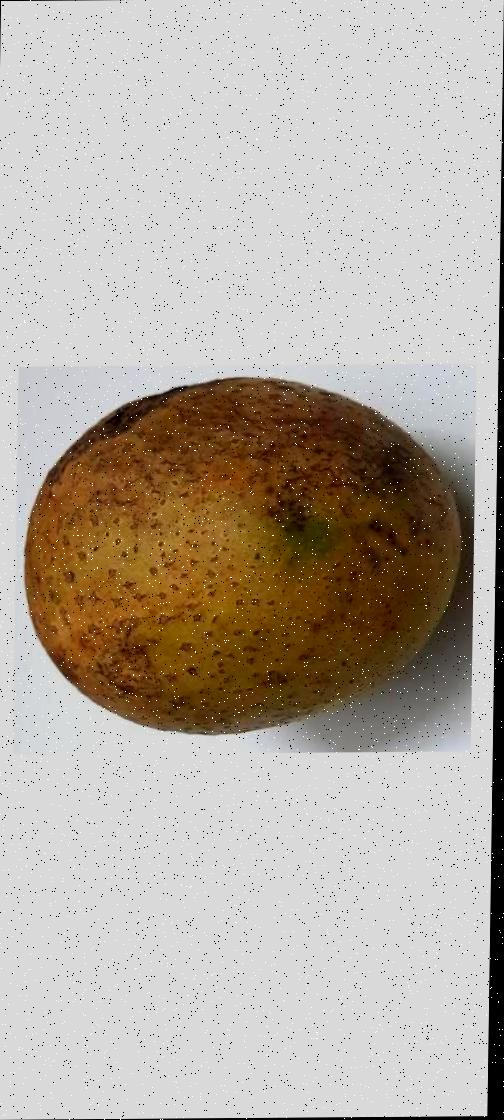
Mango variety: Gourmoti